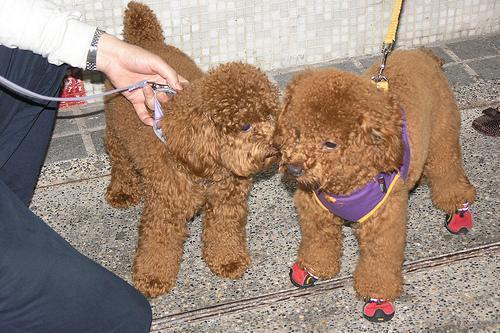
toy_poodle